Holland Jenks House

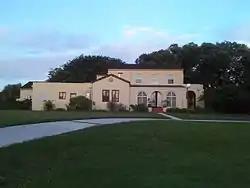

The Holland Jenks House (also known as the Stuart Jenks House) is a historic home located in Auburndale, Florida, United States.